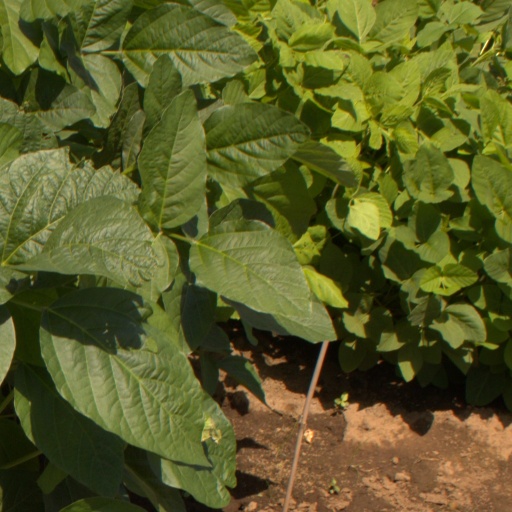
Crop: soybean